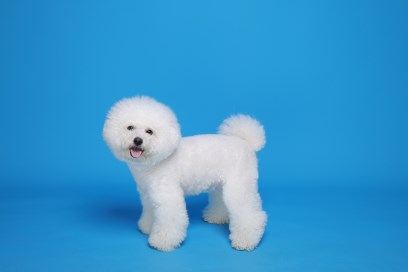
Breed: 3083-n000117-Bichon_Frise